Willy Mullens

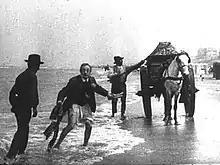
"The Misadventure of a French Gentleman Without Pants at the Zandvoort Beach" (1905)

Besides showing movies, Alberts Frères quickly started making them. Often focusing on comedy, the Mullens brothers pulled practical jokes and filmed them, and along the way generated headlines and built a reputation. Their most successful production is also one of the oldest surviving Dutch fictional movies, "The Misadventure of a French Gentleman Without Pants at the Zandvoort Beach", which in 2007 was "canonized" as one of sixteen canonical films by the Netherlands Film Festival. The six-minute film, consisting of eight scenes, was filmed by Albert and directed by Willy, the latter also playing the lead after the intended actor was not allowed (by his fiancée) to appear pantless on-camera.